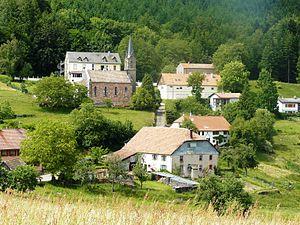
Le hameau du Climont, près d'Urbeis (Bas Rhin)
L’habitat lorrain dont l’aire s’étend au-delà de la région lorraine se définit dans les grandes lignes par la prédominance du village-rue composé de maisons blocs plus ou moins jointives. L’organisation interne de la maison unifaîtière se fait par des travées souvent profondes perpendiculaires à la rue. La cuisine dans la travée habitation occupe une place centrale comme lieu de vie spontané et comme espace distributeur vers les autres pièces. La maison d’esprit lorrain offre généralement le mur gouttereau côté rue de sorte que les ouvertures permettent de lire la façade travée par travée.
Urbeis est une commune française, située dans le département du Bas-Rhin, en région Grand Est.